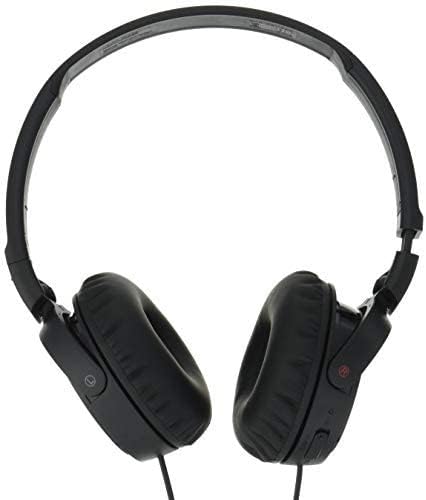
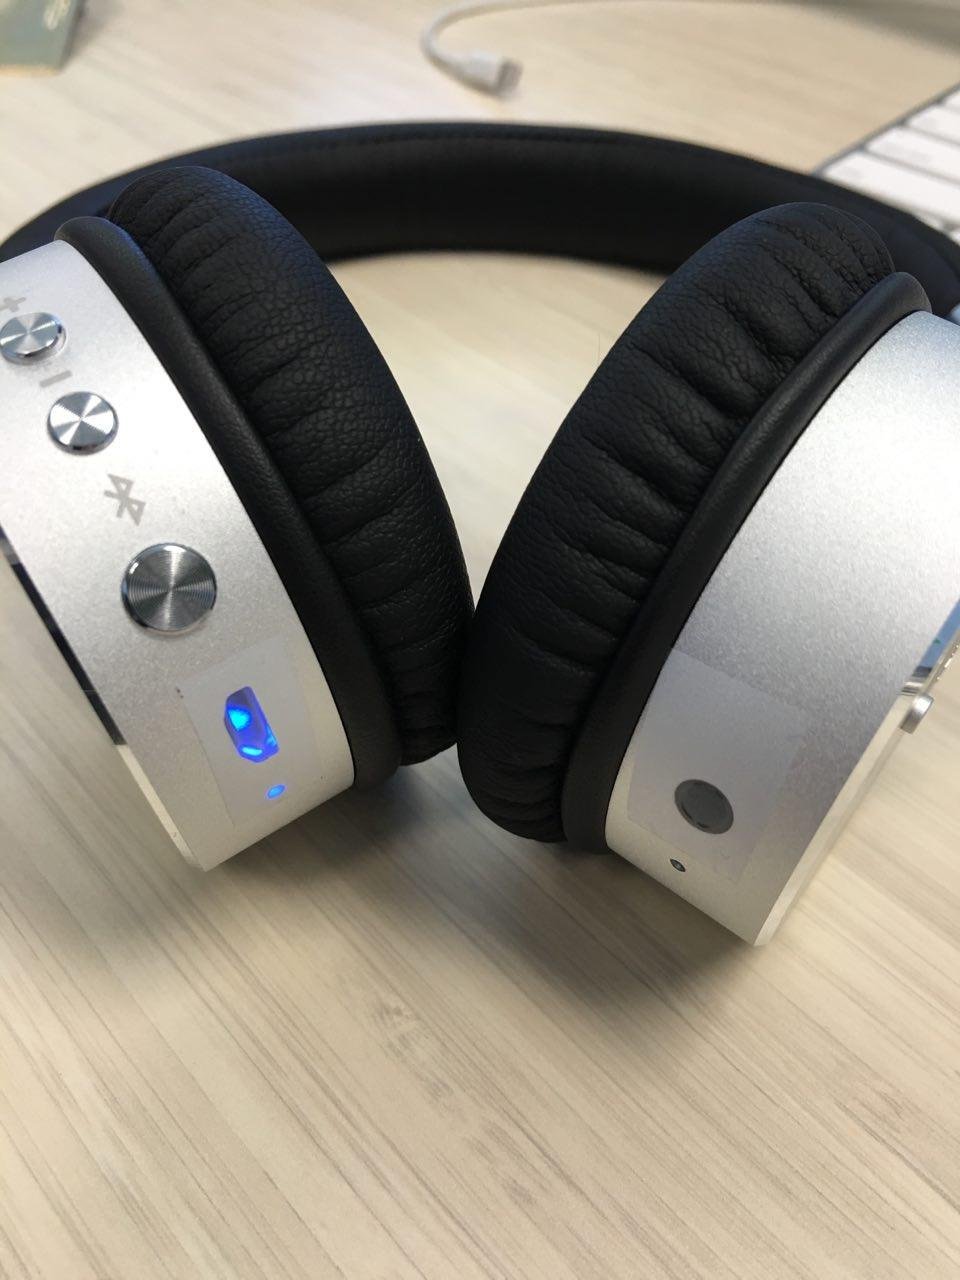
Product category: headphones
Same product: no